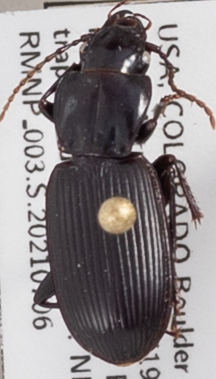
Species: Pterostichus protractus
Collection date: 2021-07-06
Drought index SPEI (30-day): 0.782
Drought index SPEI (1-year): -0.588
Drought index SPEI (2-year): -0.8